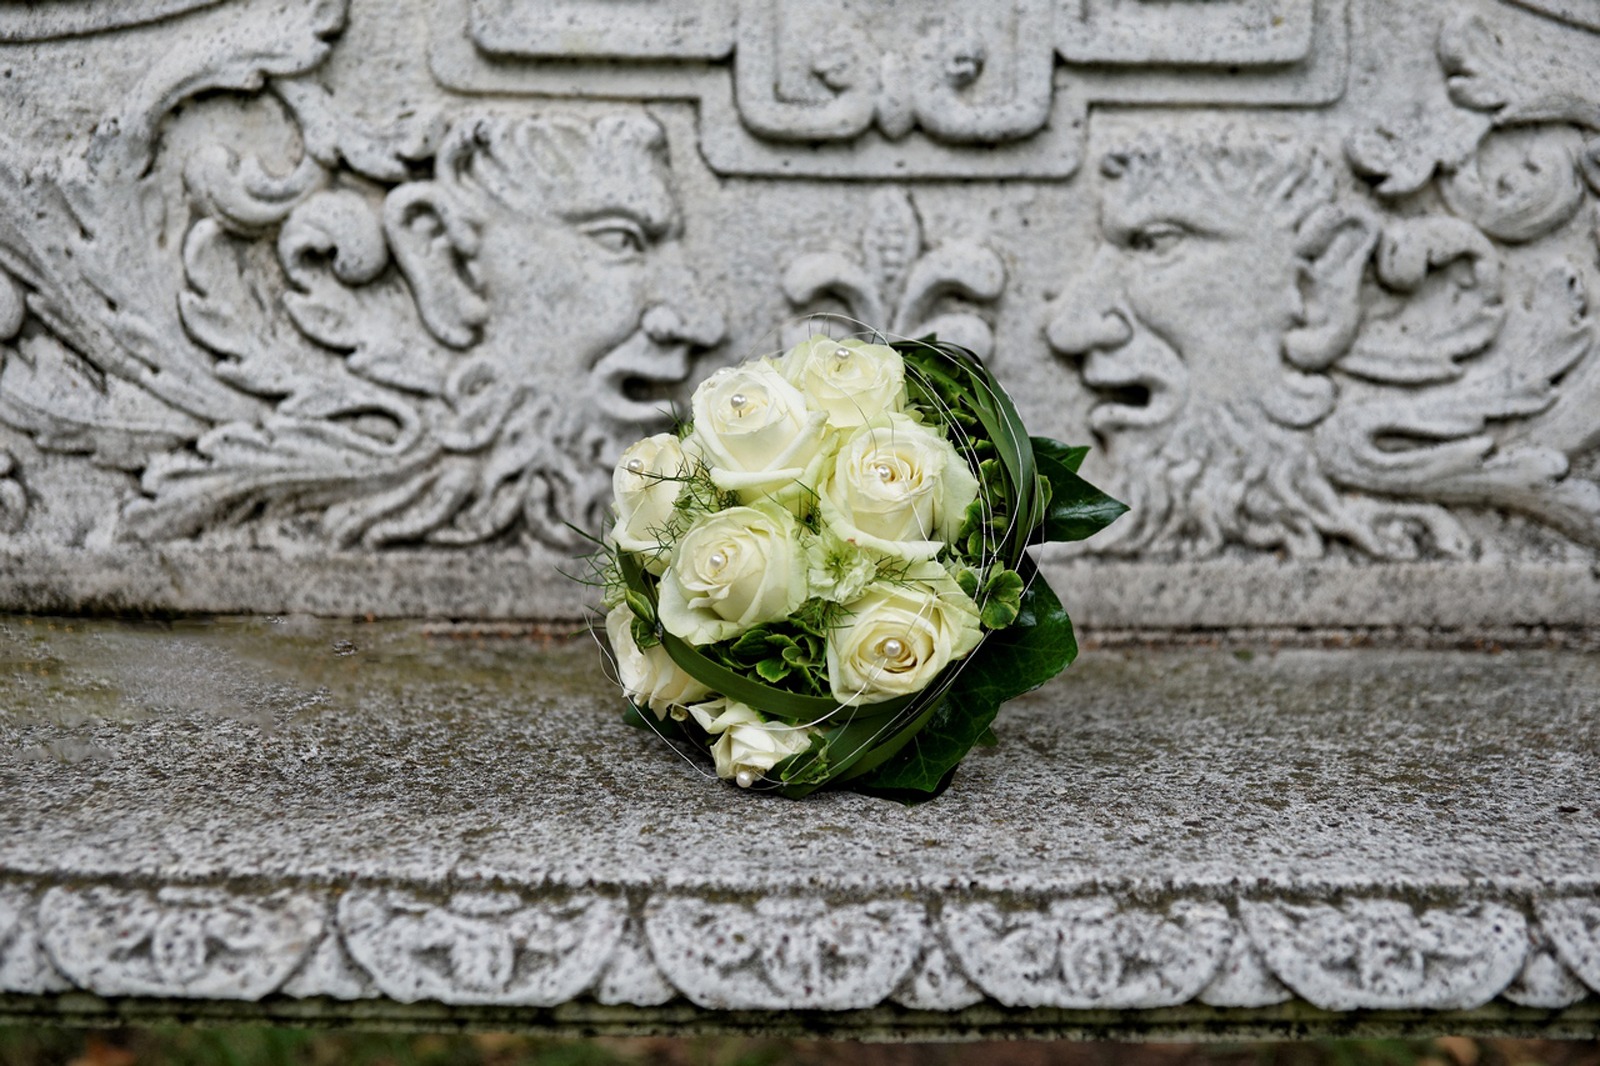
plant, white, flower, green, flora, roses, art, carving, floristry, bridal bouquet, flower bouquet, floral design, fulfillment, flower arranging, perfect congratulations